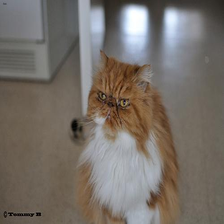
Species: cat
Breed: Persian